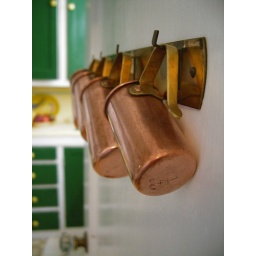
cute stuff in lena's house